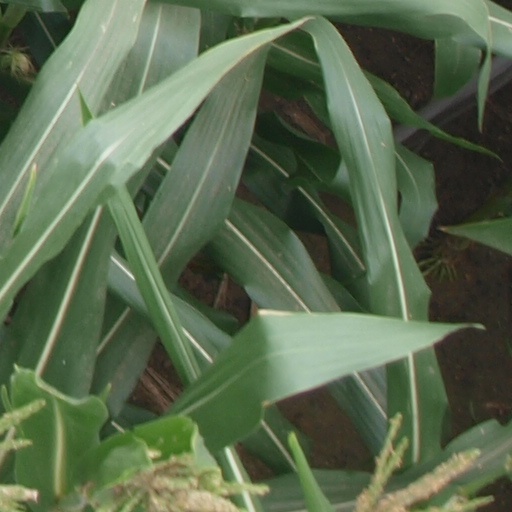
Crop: maize; corn